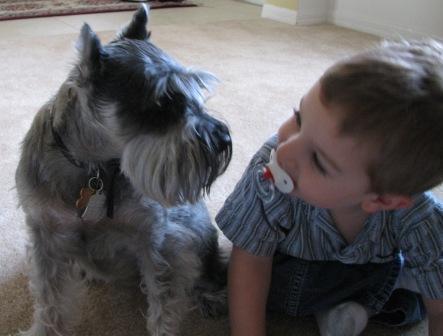
standard_schnauzer